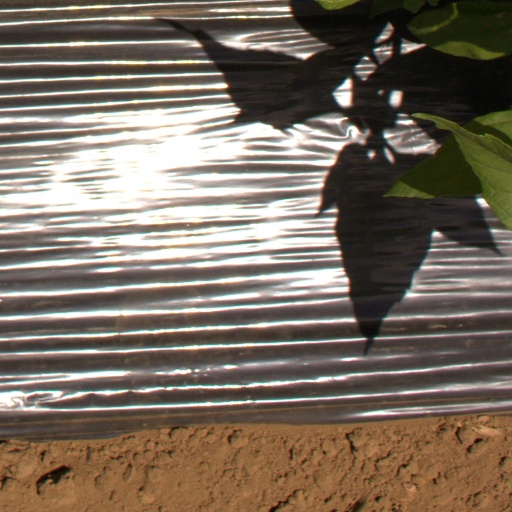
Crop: Jerusalem artichoke